Bayard Wootten

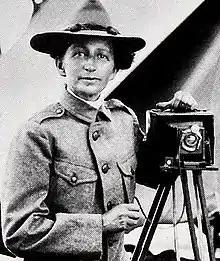

Mary Bayard Morgan Wootten (1875–1959) was an American photographer. She named Pepsi Cola and created its logo for her famous neighbor Caleb Bradham, who invented the drink. Wootten was the first woman in the National Guard and the first woman to make a picture from an airplane in 1914 at Glenburnie Park in New Bern. She opened six photographic studios, and raised two children after her husband abandoned her for the Gold rush. Wootten also was published in six books over the decades illustrating them with her brilliant photography. Wootten once hung over the edge of Linville Falls to get a better angle. The Wootten-Moulton museum will be opening in New Bern North Carolina soon in an historic home on East Front Street by Anthony Lilly and Ashley Norman.